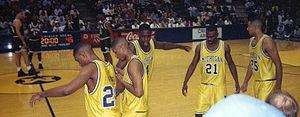
Jalen Anthony Rose est un ancien joueur américain professionnel de basket-ball. Il fut membre de l'équipe de l'Université du Michigan surnommée les « Fab Five » qui atteint la finale NCAA à deux reprises en 1992 et 1993 lors de leurs années « Freshmen » et « Sophomores ».
Chris Webber, parfois surnommé C-Webb, est un joueur de basket-ball américain né le 1ᵉʳ mars 1973 à Détroit ayant évolué en NBA.